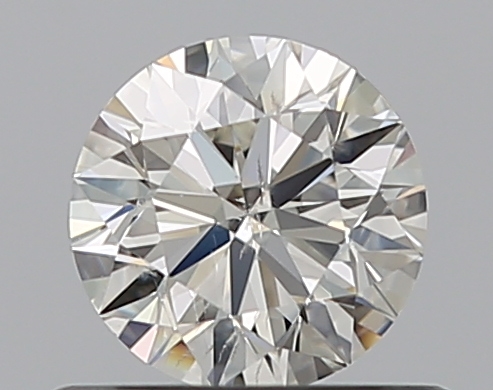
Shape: round
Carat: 0.5
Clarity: SI2
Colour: H
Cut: EX
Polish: EX
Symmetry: VG
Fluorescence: N
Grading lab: GIA
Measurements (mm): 5.04 x 5.08 x 3.16